Japan–Korea Joint Development Zone

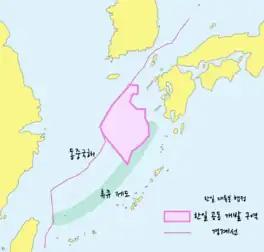
Location of the JDZ in between Japan to the east, South Korea to the north, and China to the west

The Japan–Korea Joint Development Zone, often abbreviated as the JDZ, is an area in the East China Sea jointly administered by Japan and the Republic of Korea since 1978. The area was first defined by the continental shelf in the waters south of Jeju Island, west of Kyushu, and north of Okinawa.